Rustum (1984 film)

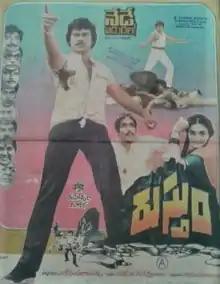
Theatrical release poster

Rustum is a 1984 Telugu-language action film directed by A. Kodandarami Reddy. It stars Chiranjeevi and Urvashi (in her Telugu film debut), with music composed by Chakravarthy. The film was recorded as a "Hit" at the box office.